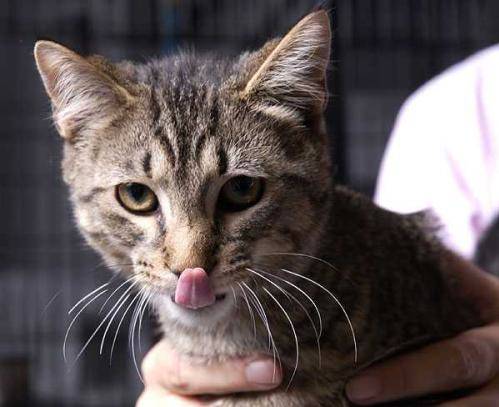
Label: cat